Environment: real
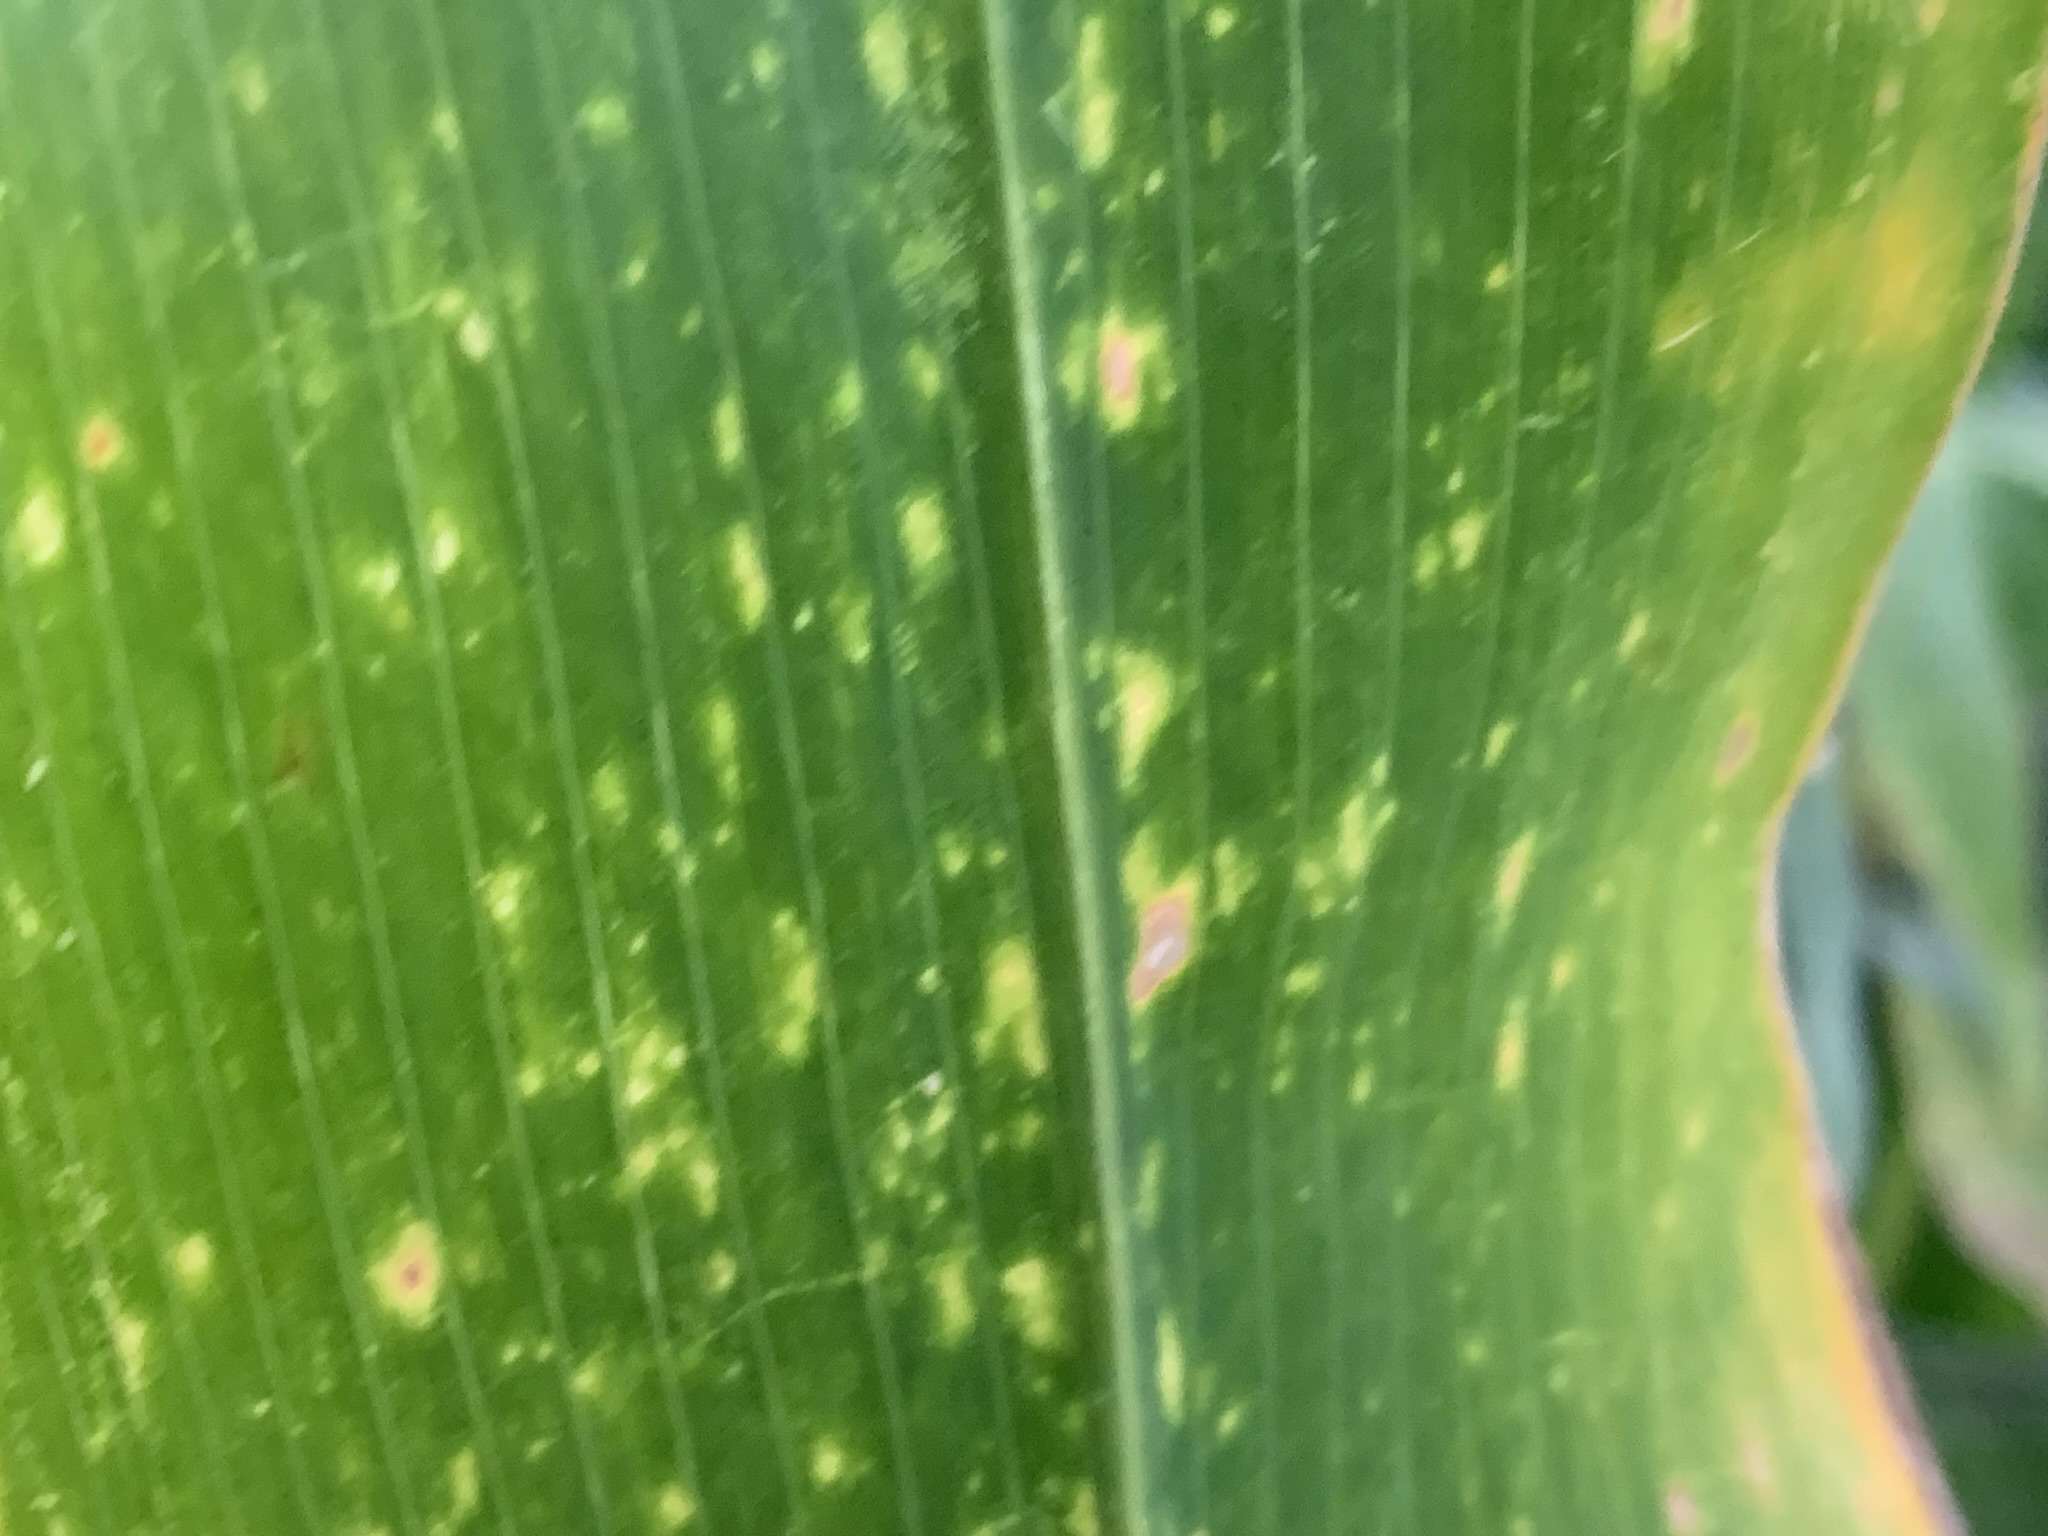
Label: lethal_necrosis